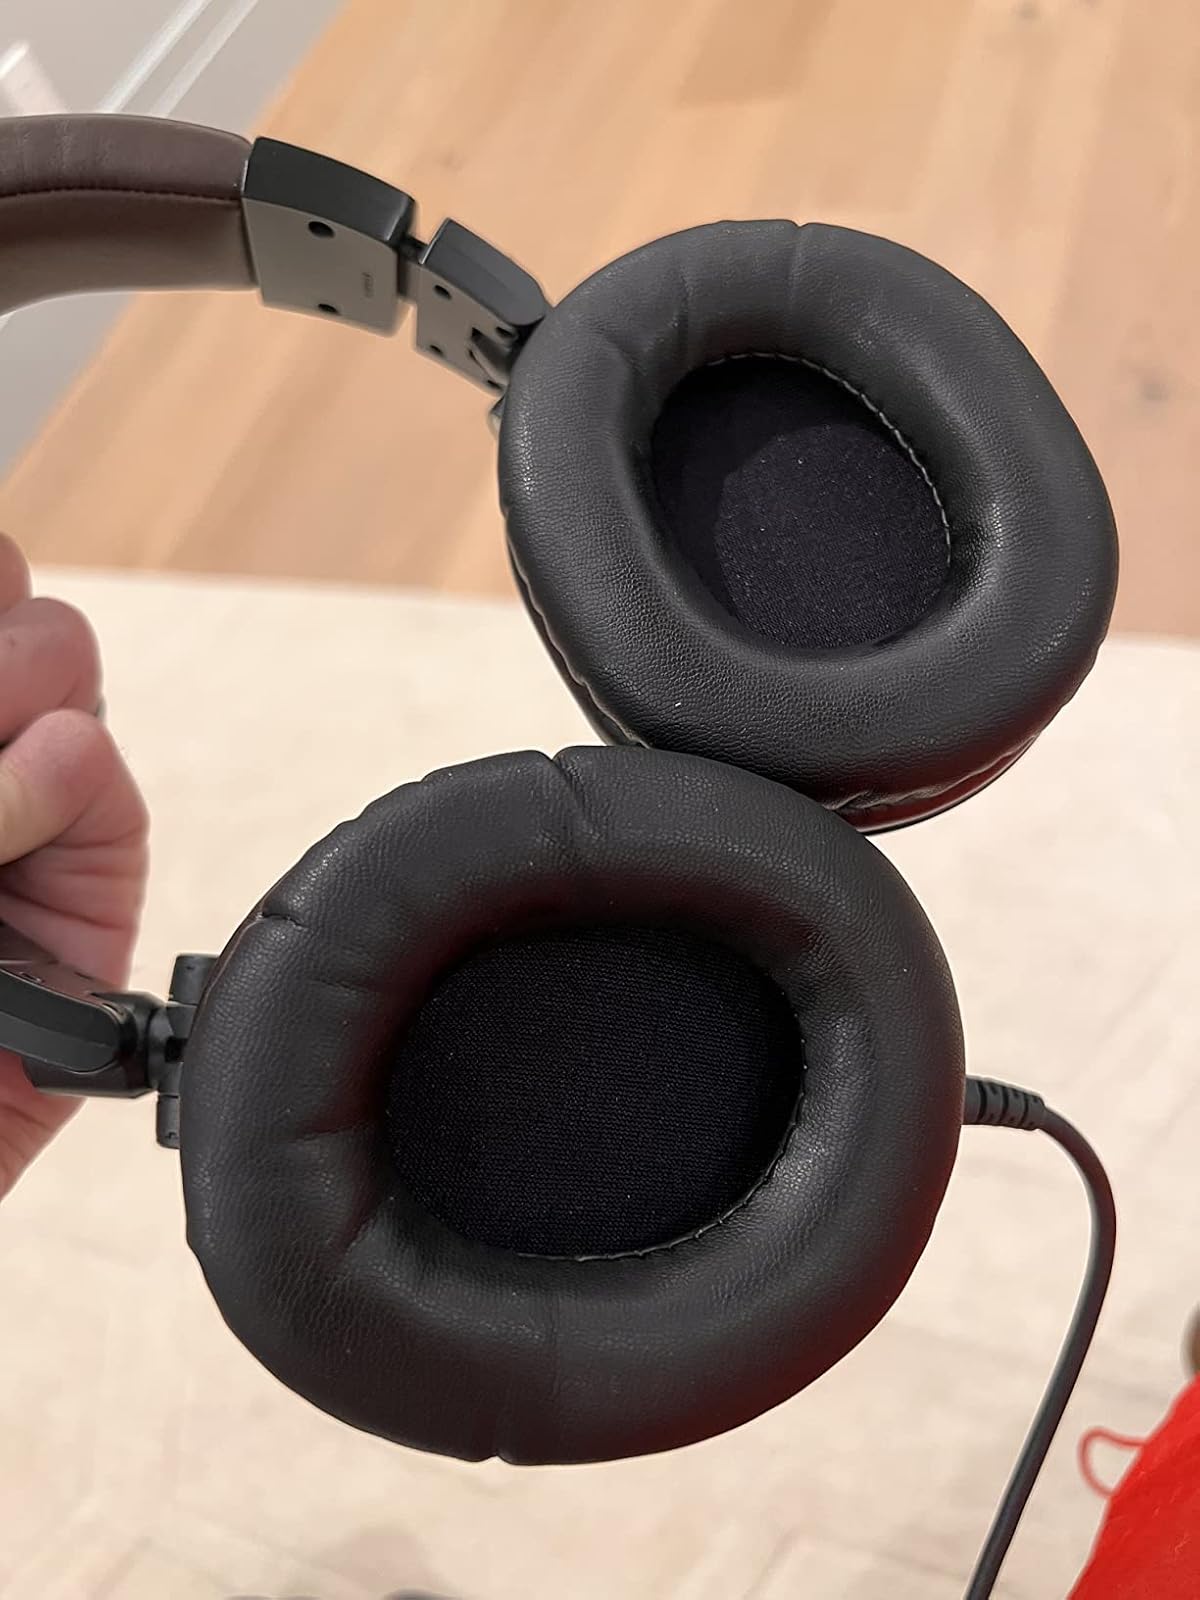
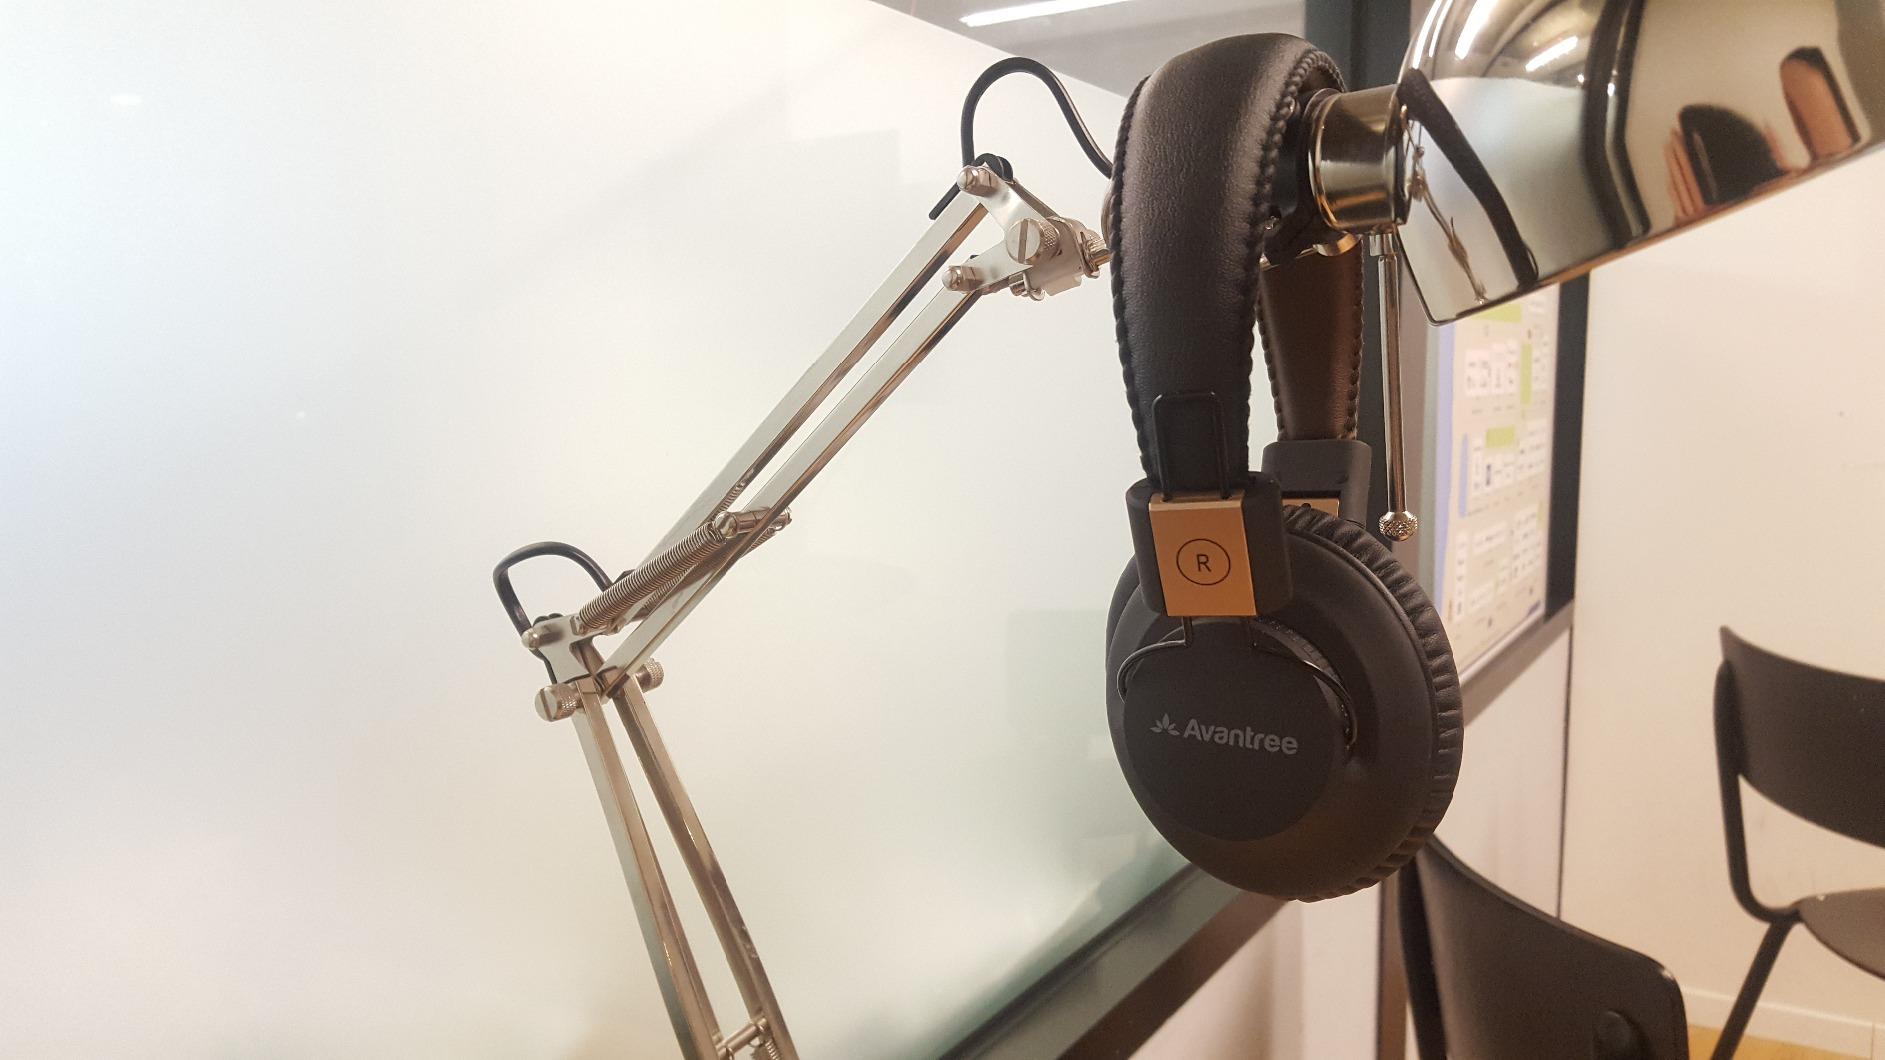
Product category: headphones
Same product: no